Ins railway station

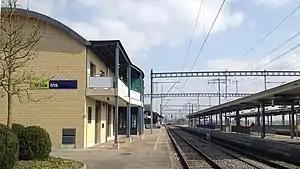
The station building in 2018

Ins railway station; is a railway station in the municipality of Ins, in the Swiss canton of Bern. It is located at the junction of standard gauge Bern–Neuchâtel line of BLS AG and the standard gauge Fribourg–Ins line of Swiss Federal Railways. Aare Seeland mobil also serves the station on its gauge Biel–Täuffelen–Ins line.